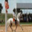
Label: horse